Radiance (1998 film)

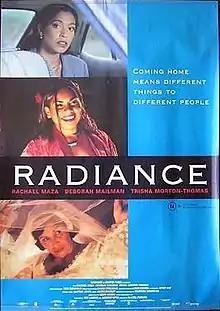

Radiance is a 1998 Australian independent film. It is the first feature film directed by Rachel Perkins, and only the third feature directed by an Indigenous Australian person. It is about three Indigenous sisters who reunite for their mother's funeral, and is based on the 1993 play written by Louis Nowra.